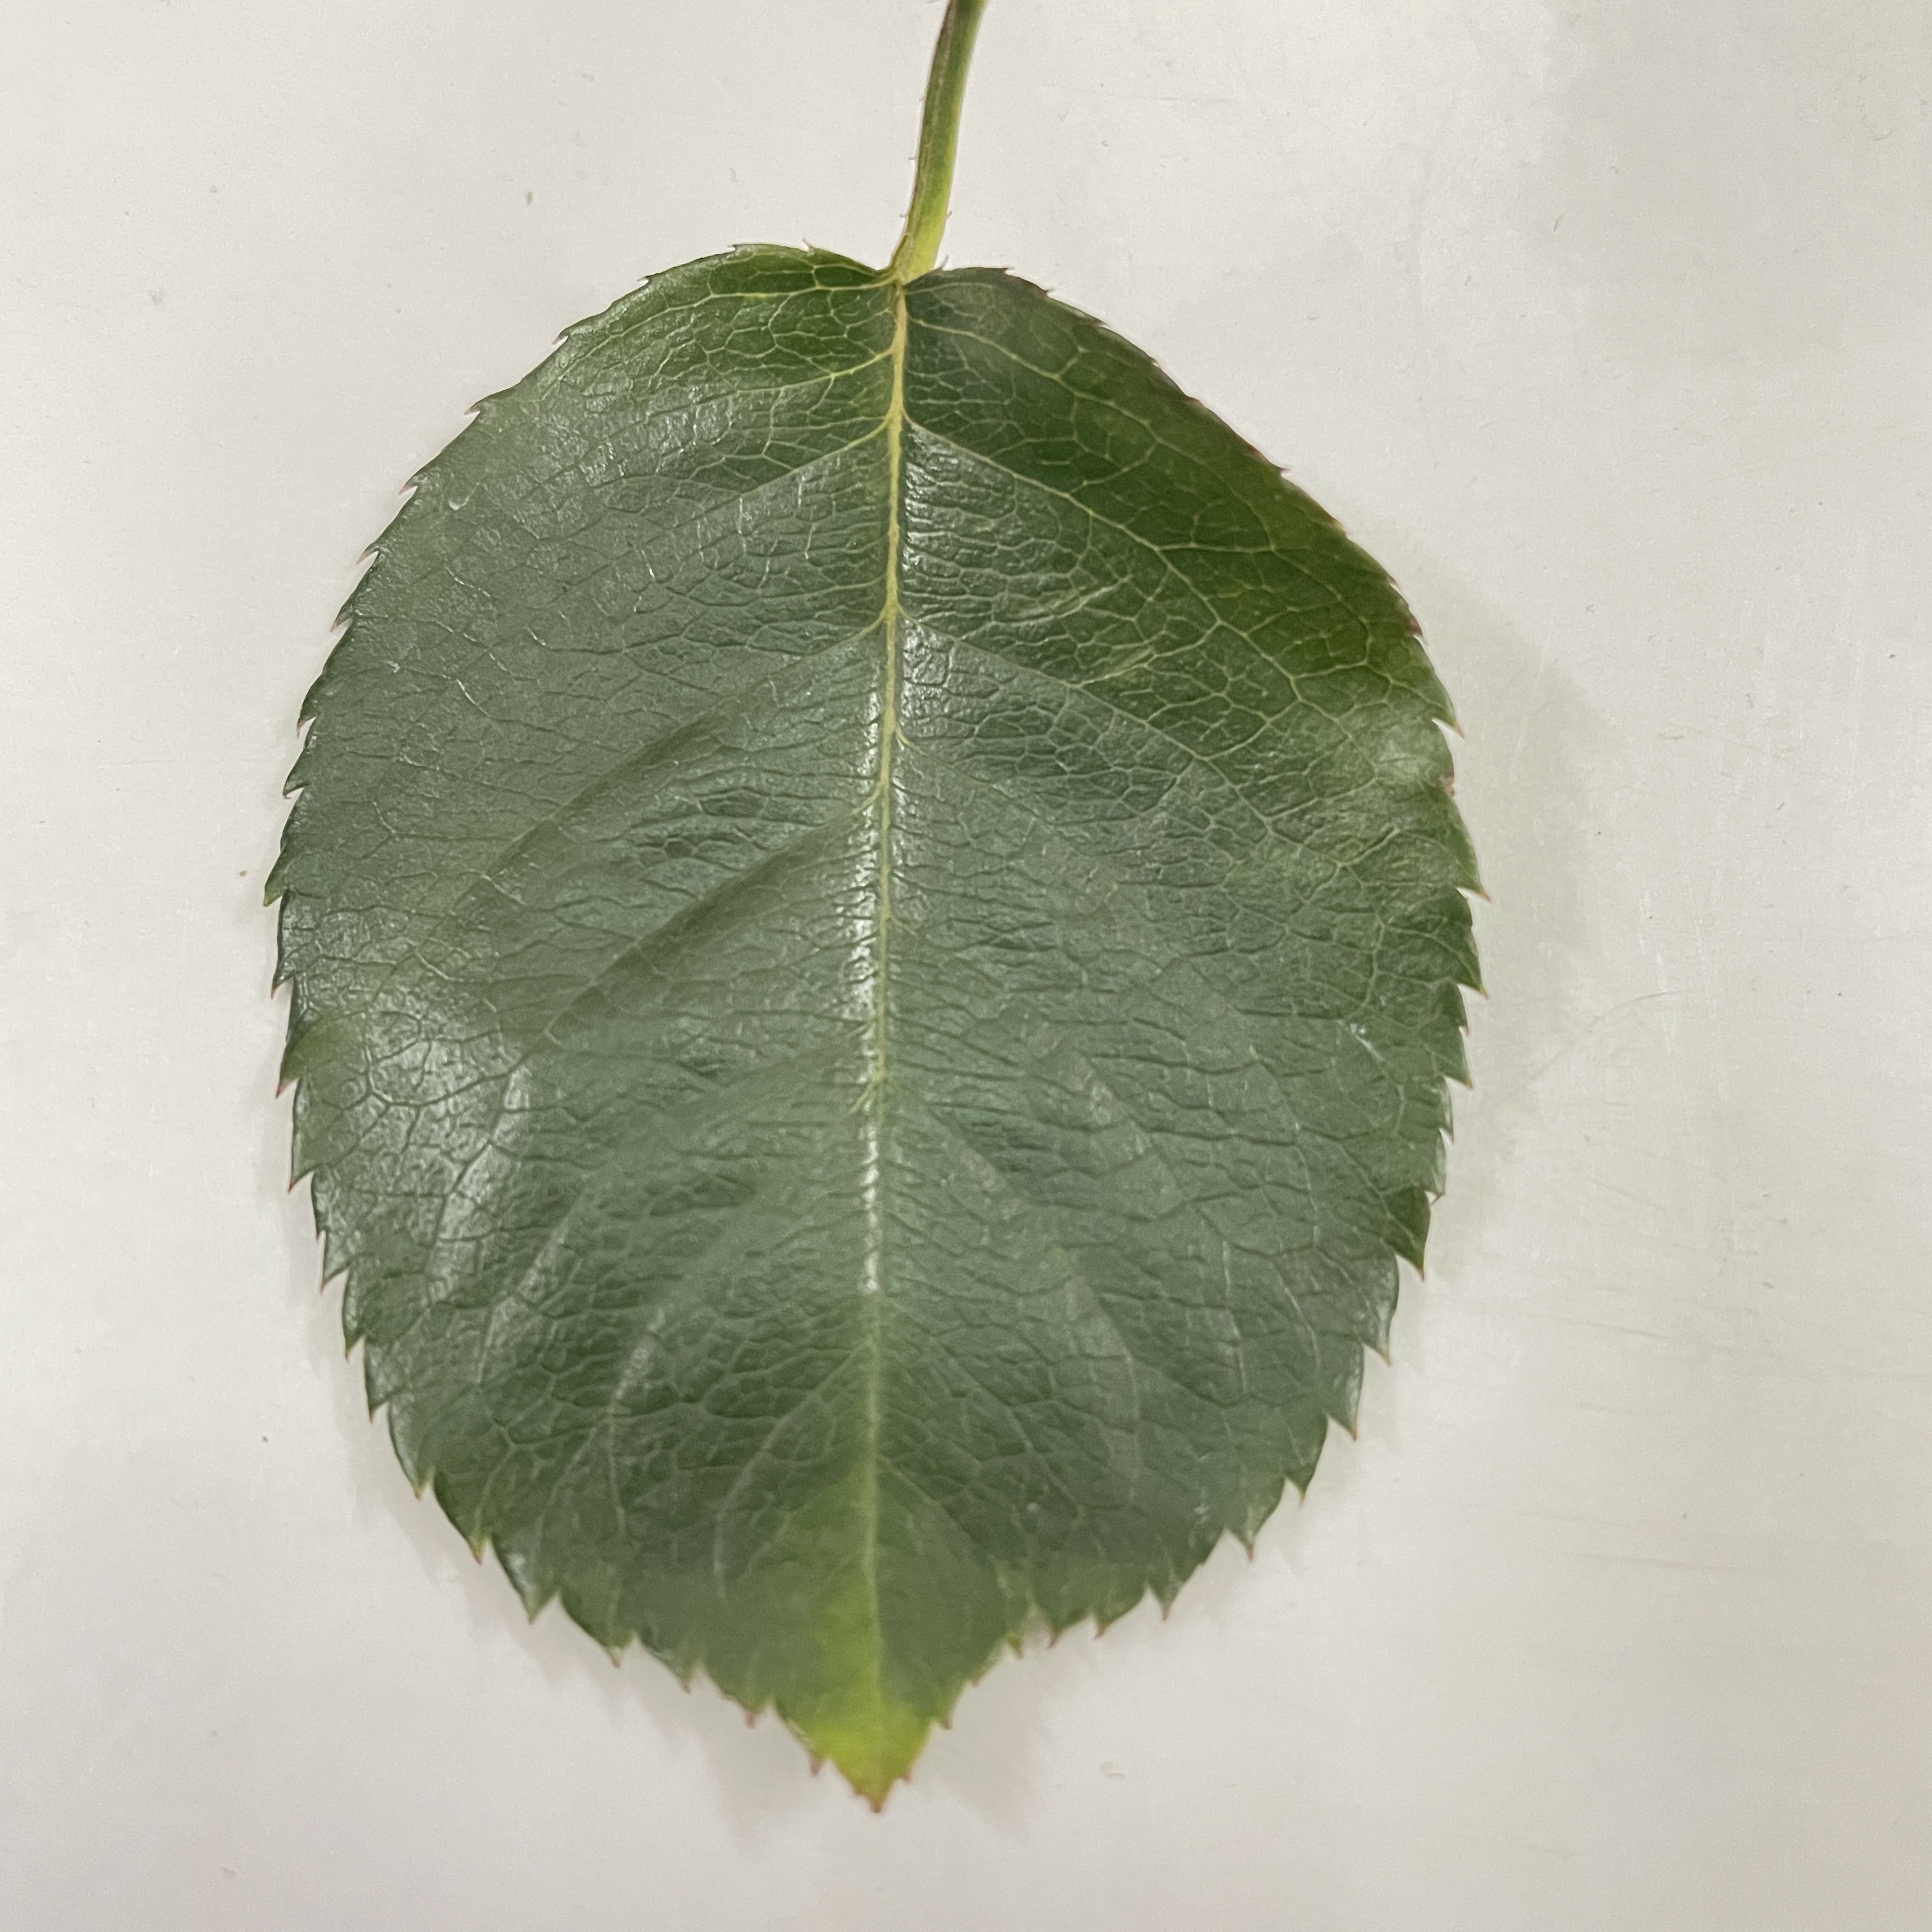
Label: Healthy Leaf